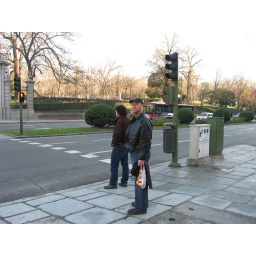
Walking toward an entrance to the main park in central Madrid - waiting to cross the street to enter the park